Roger Dooley

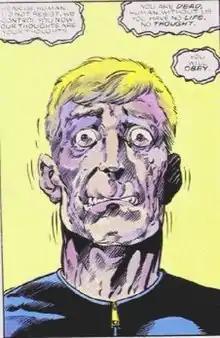

Roger Dooley is a fictional character appearing in American comic books published by Marvel Comics.